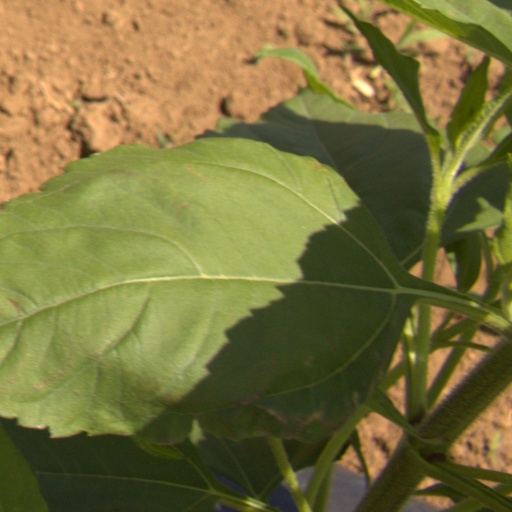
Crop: Jerusalem artichoke